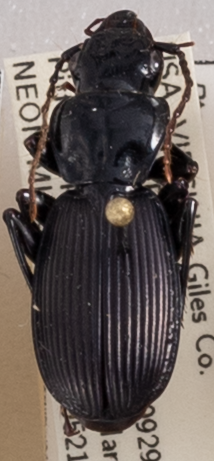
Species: Pterostichus moestus
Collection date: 2019-05-21
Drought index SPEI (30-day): -0.62
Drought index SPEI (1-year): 2.09
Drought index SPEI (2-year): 2.09